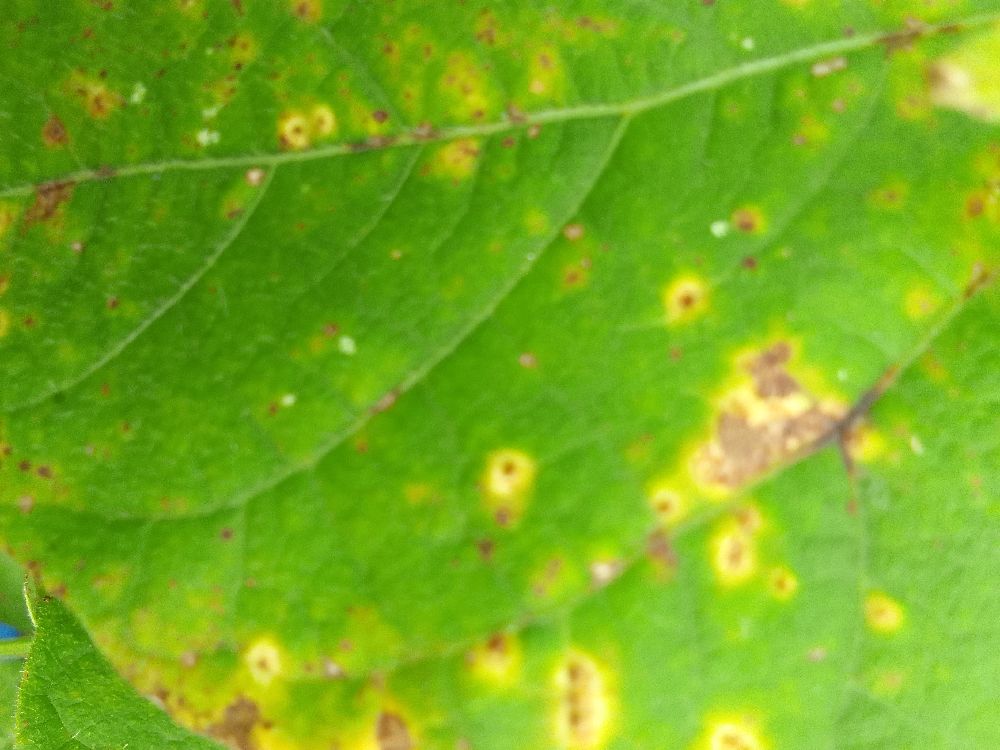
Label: rust